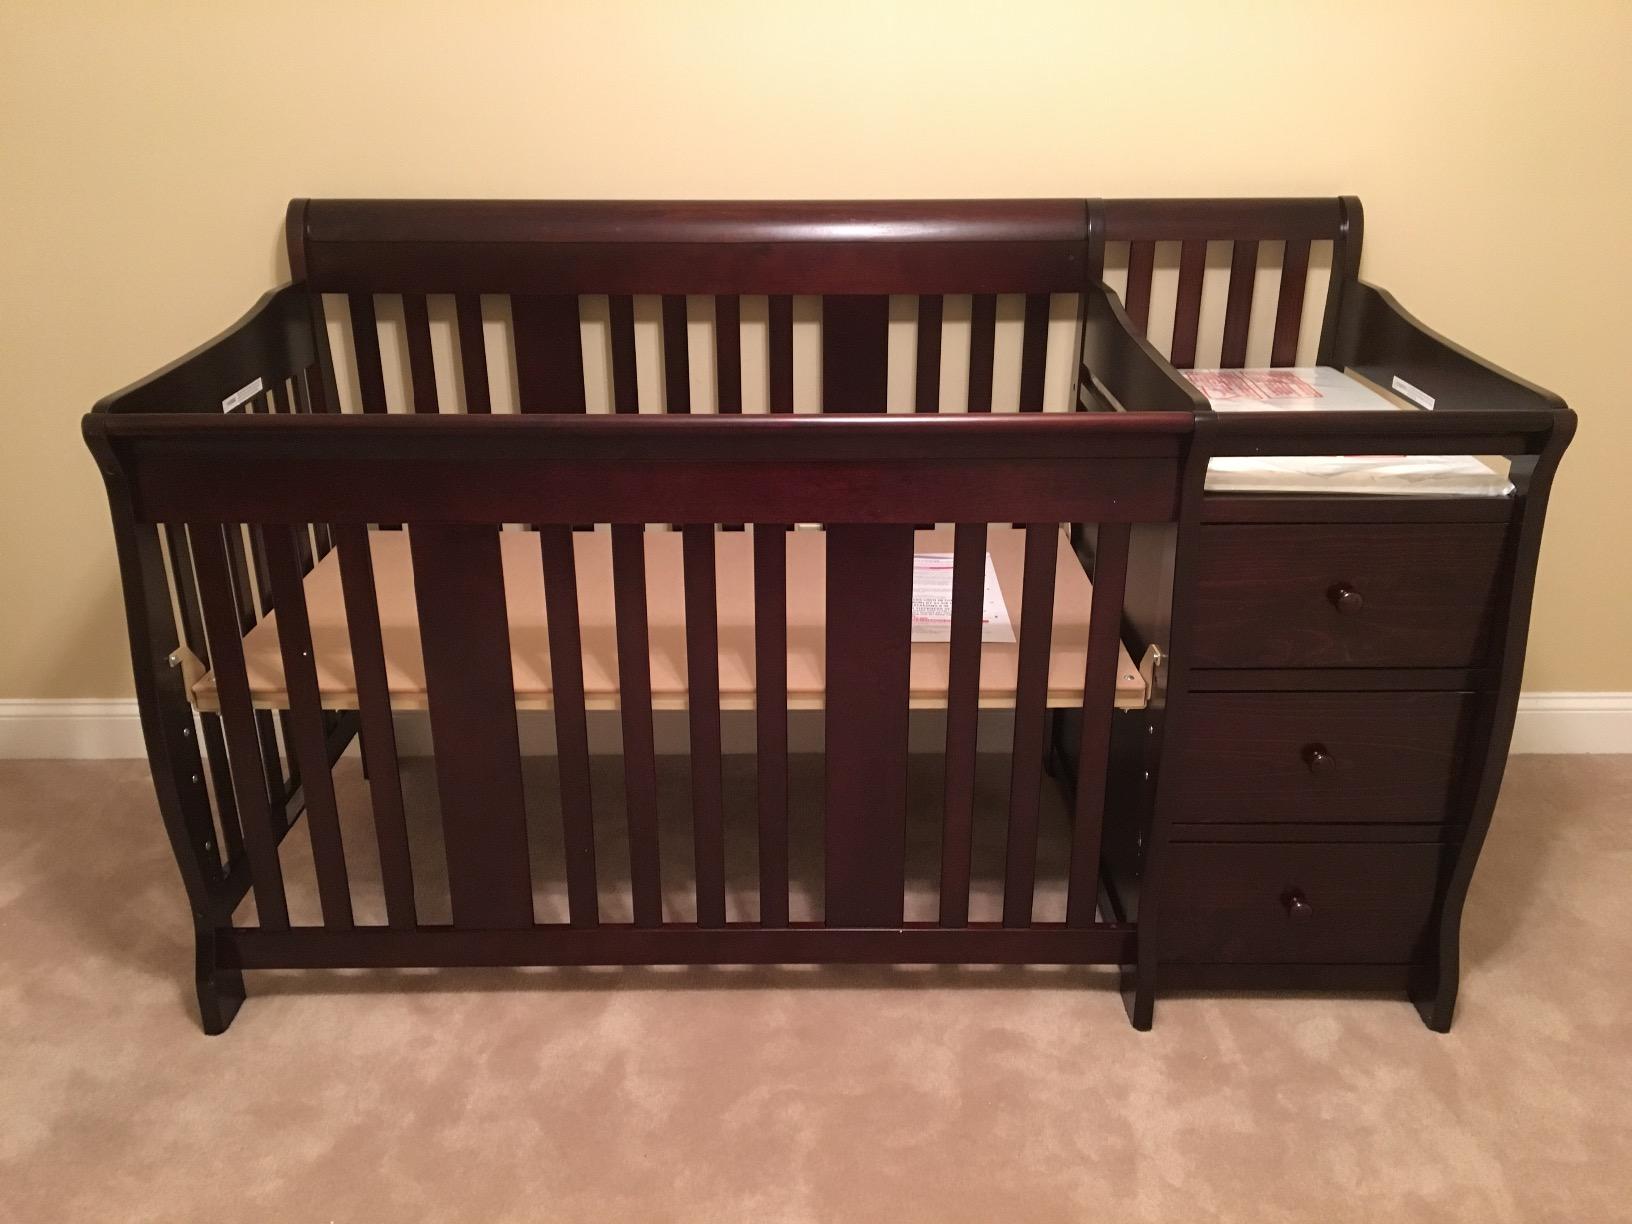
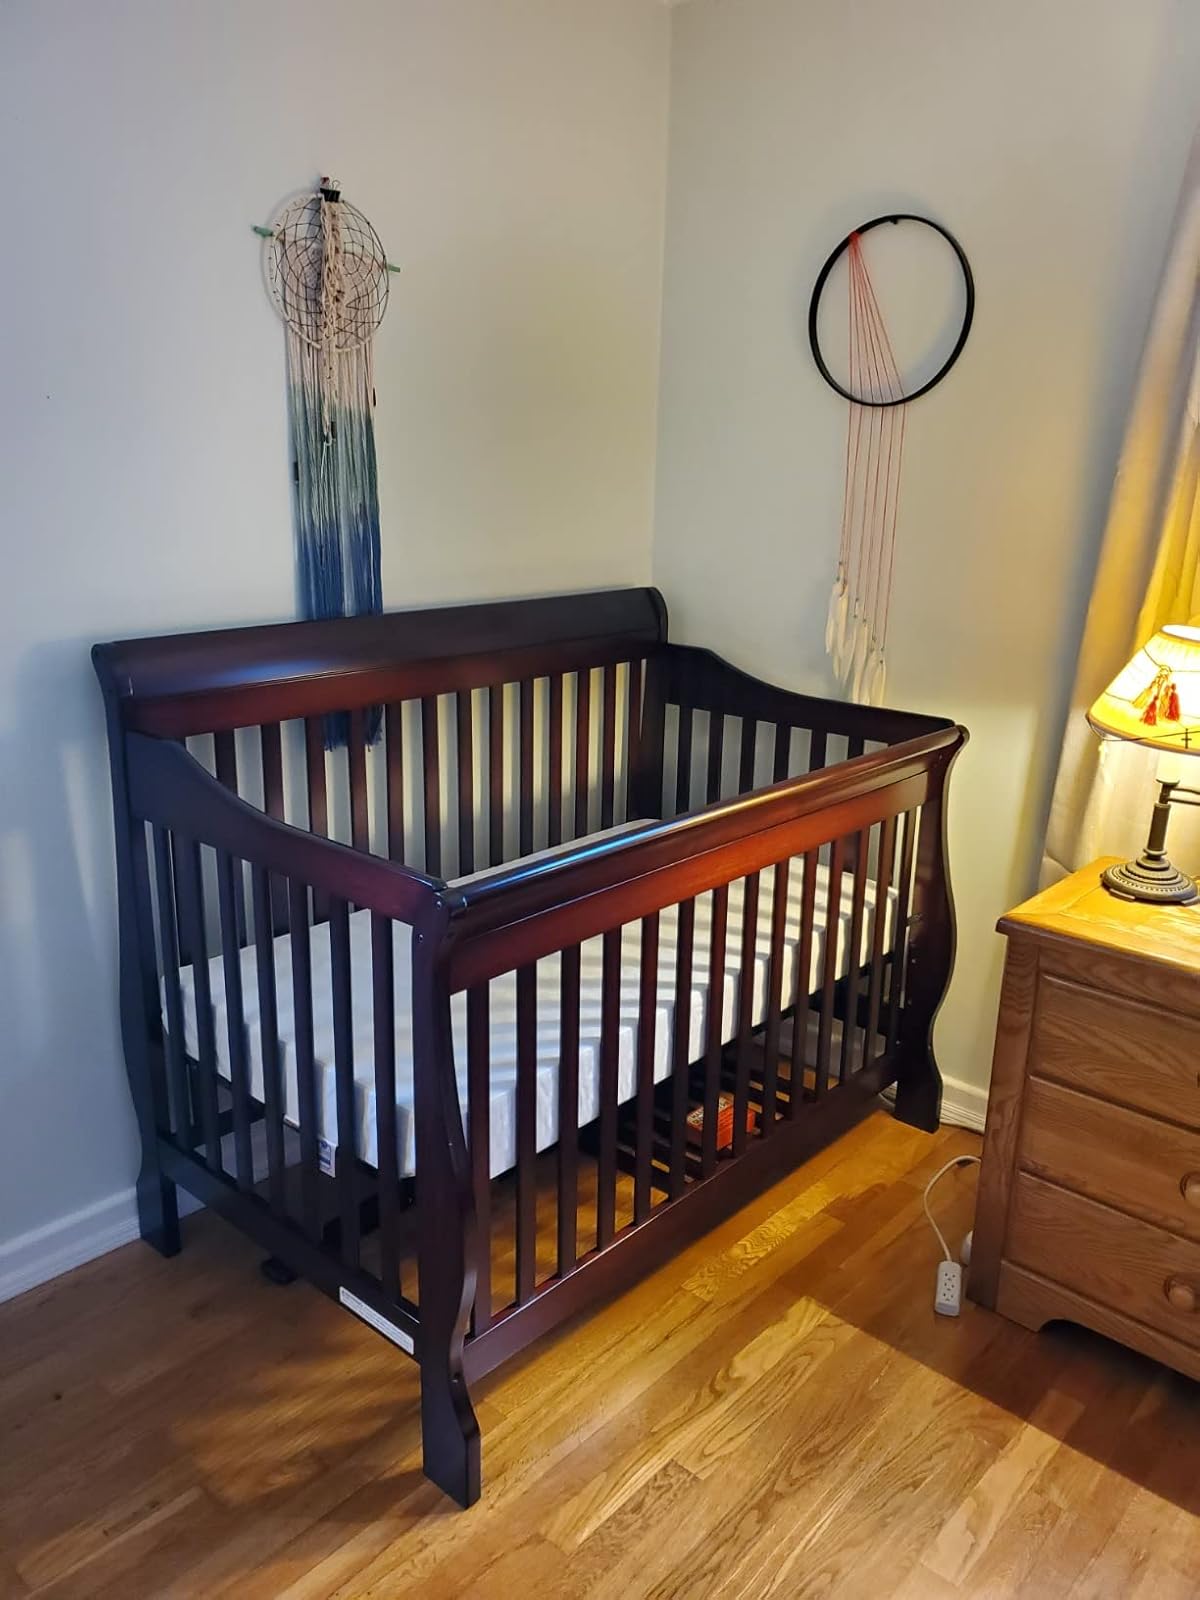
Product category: products_crib
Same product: no